A. Lawrence Lowell

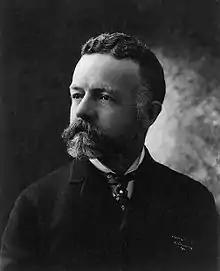
Senator Henry Cabot Lodge

Lowell continued to argue both in private correspondence and in public speeches that his rationale was the welfare of the Jewish students. "It is the duty of Harvard," he said, "to receive just as many boys who have come, or whose parents have come, to his country without our background as it can effectively educate." If higher Jewish enrollment provoked greater prejudice against them, he asked, "How can we cause the Jews to feel and be regarded as an integral part of the student body?" He also suggested that Harvard would not be facing this issue if other universities and colleges would admit Jews in similar numbers: "If every college in the country would take a limited proportion of Jews, I suspect we should go a long way toward eliminating race feeling among the students."